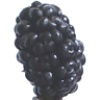
Label: Mulberry 1